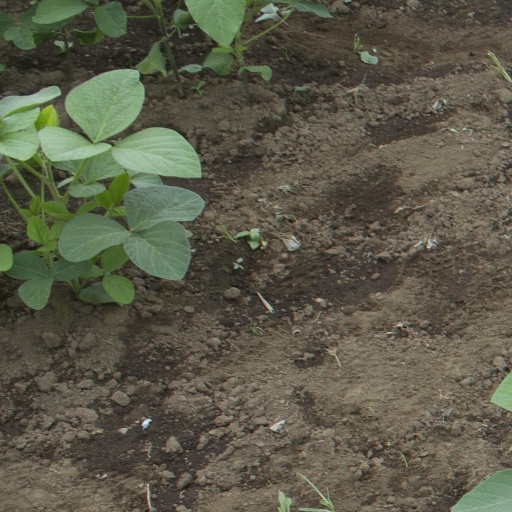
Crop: soybean